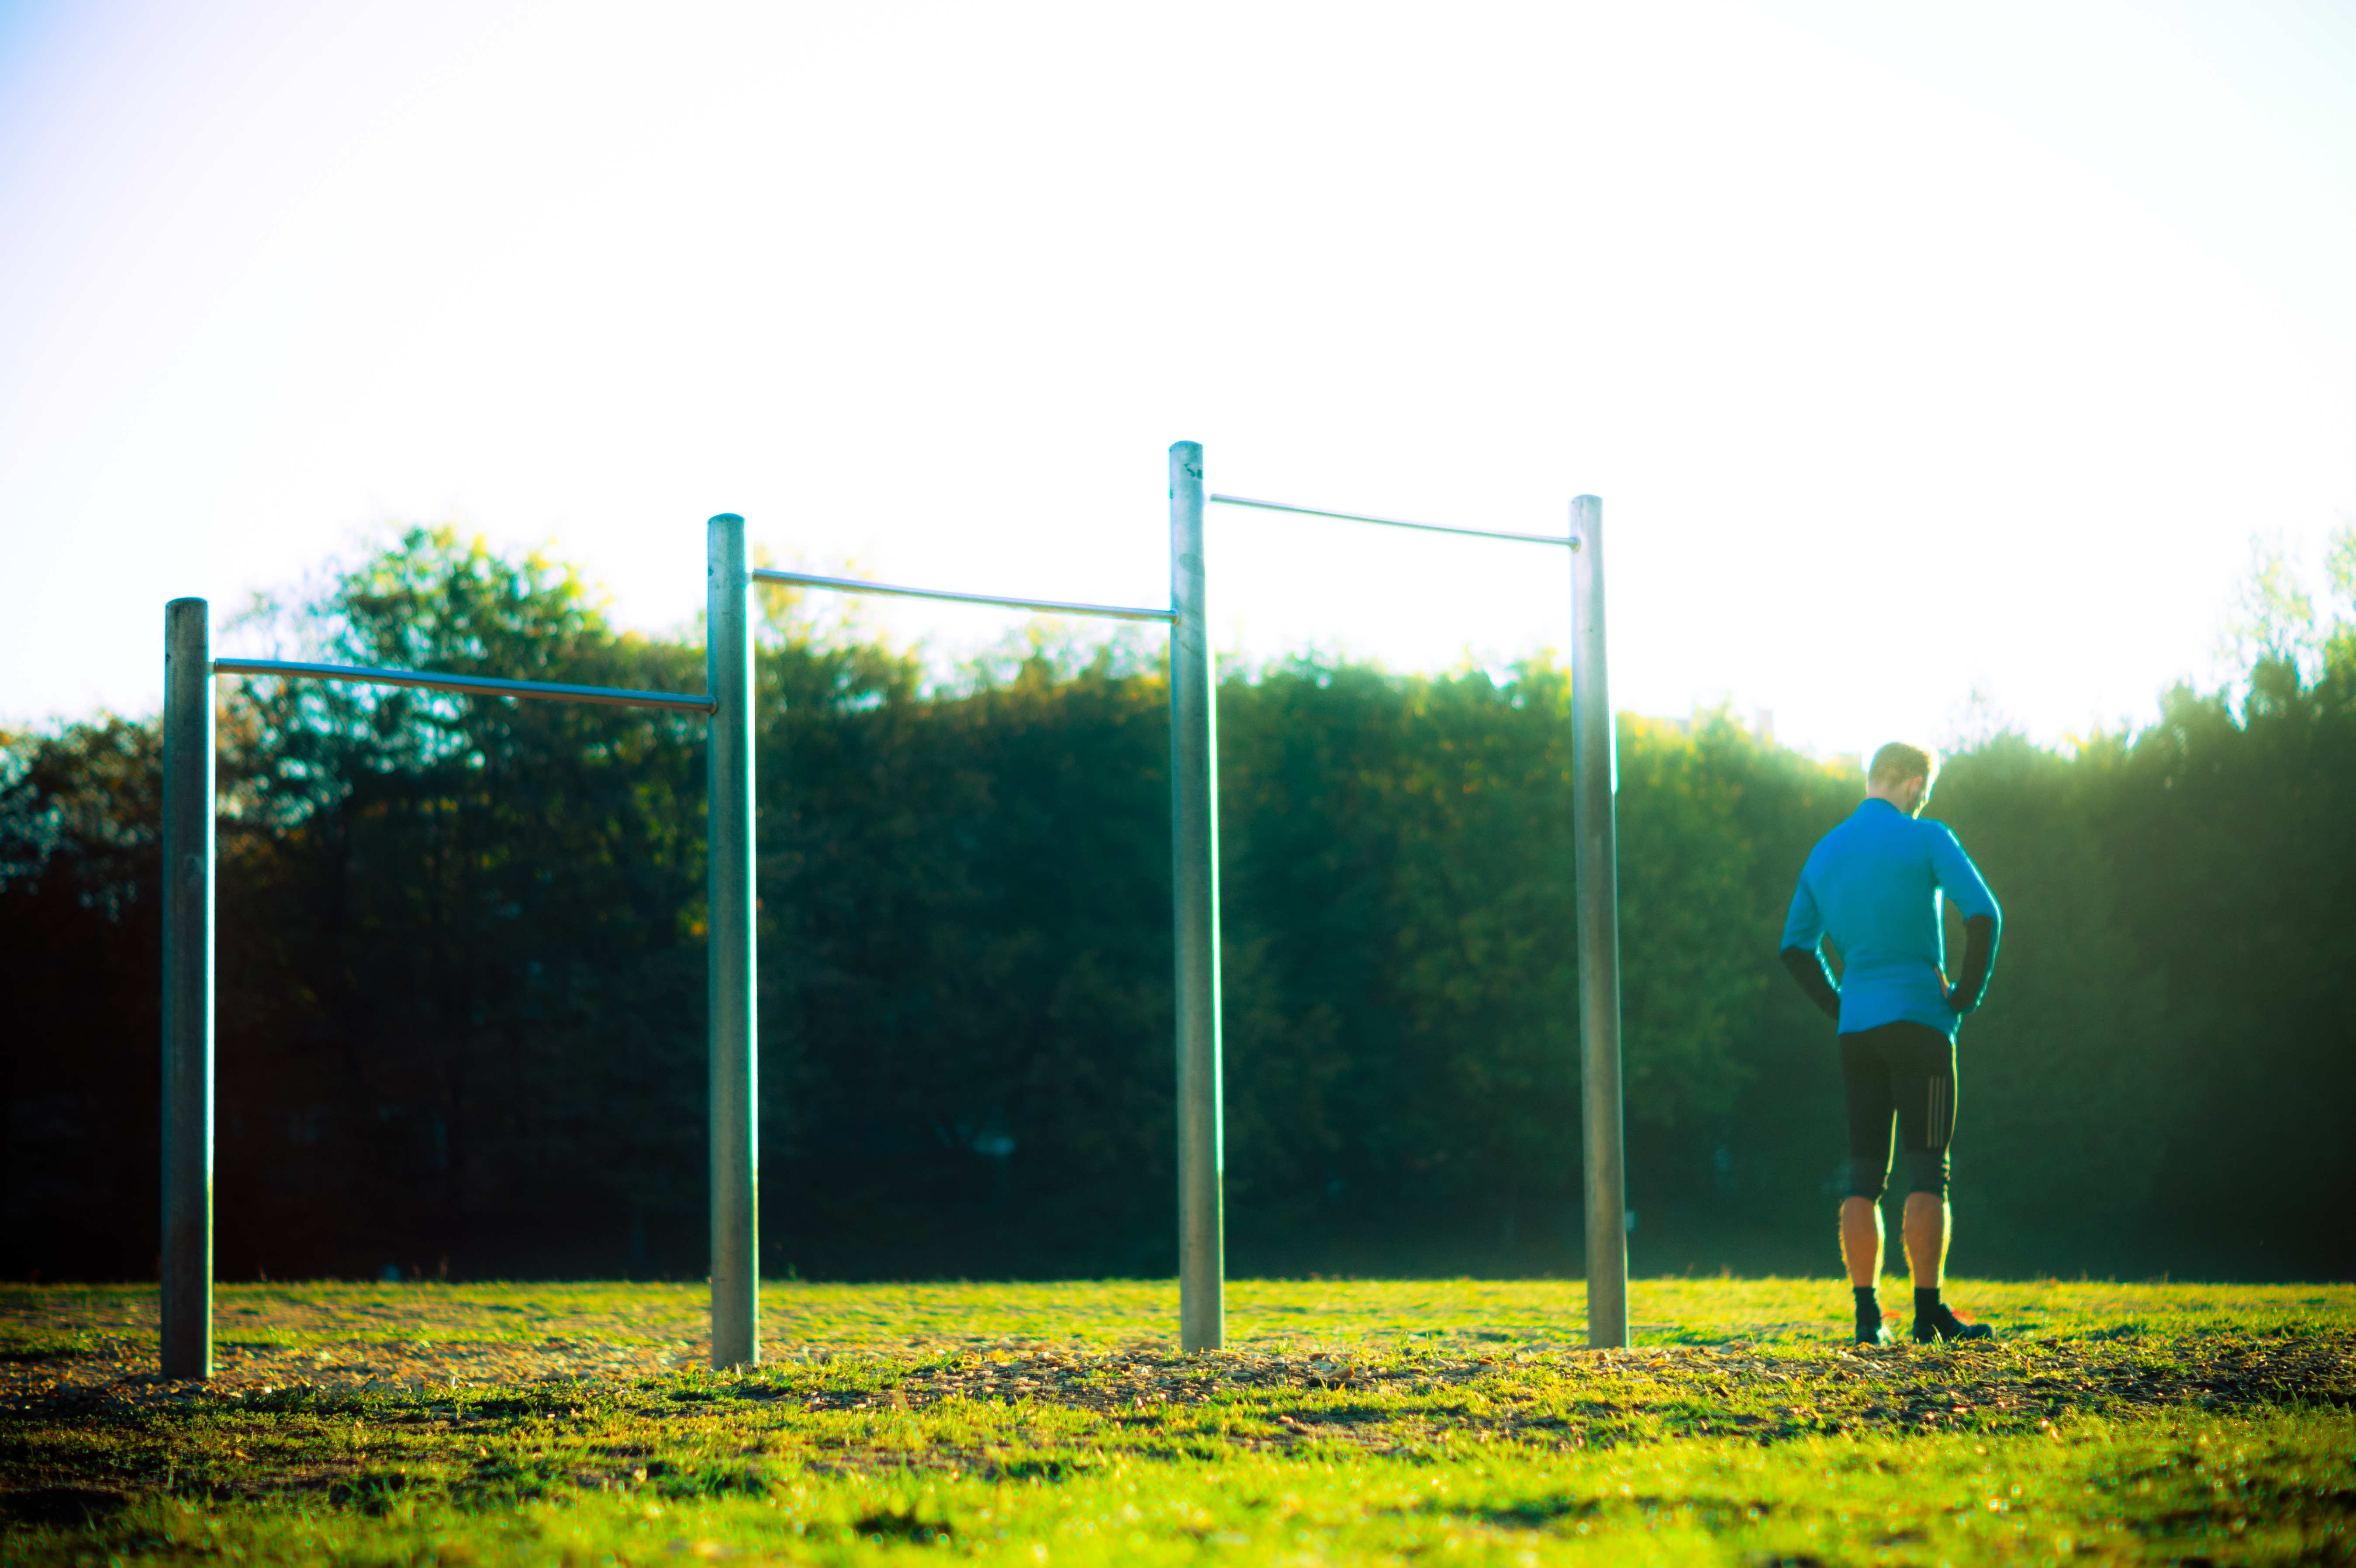
tree, grass, light, structure, street, lawn, sunlight, morning, bar, green, park, street light, energy, candid, sports, germany, bavaria, shiny, dreamy, nuremberg, sonystreetphotographer, n rnberg, photgraphy, frustration, demotivation, chinup, sport venue